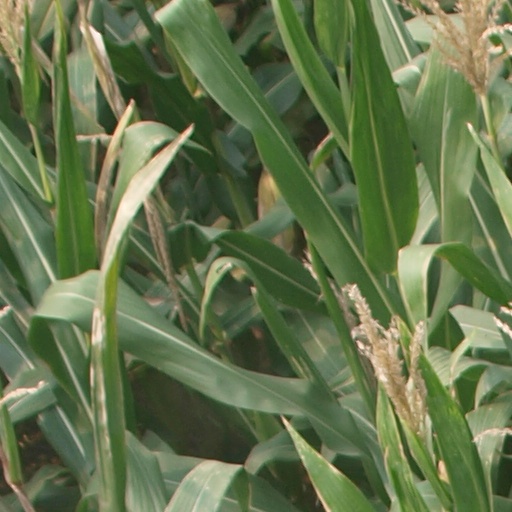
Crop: maize; corn